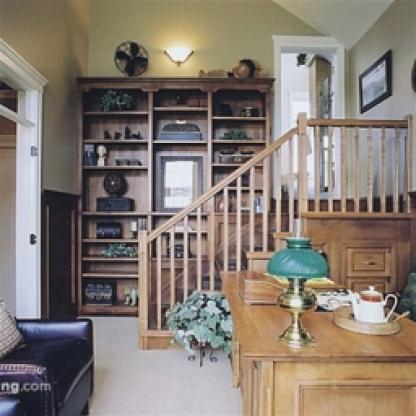
Scene: Indoor